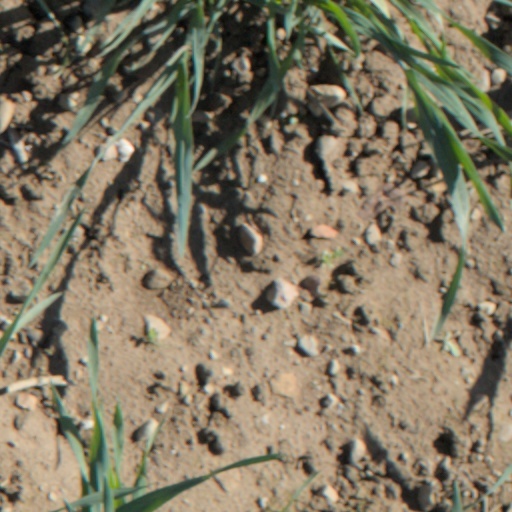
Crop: wheat